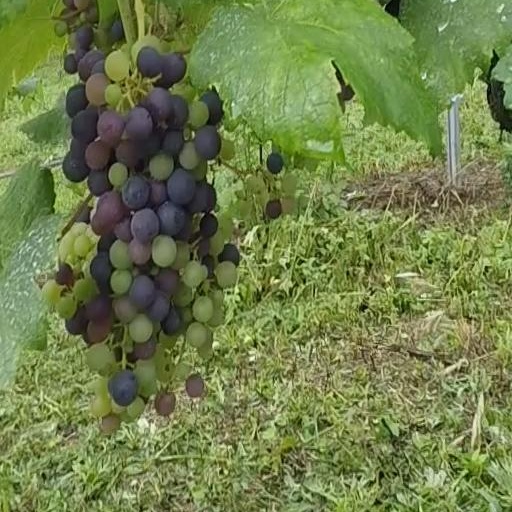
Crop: grape